Saaremaa Harbour

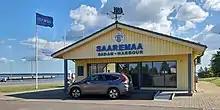
Saaremaa Harbour buildings, 2020

Saaremaa Harbour (Estonian: "Saaremaa Sadam") is a deepwater harbour on the north coast of the Estonian island of Saaremaa. With a natural depth of 10 metres, the two quays are capable of serving the largest cruise ships sailing in the Baltic Sea. There is also a floating berth for small vessels.